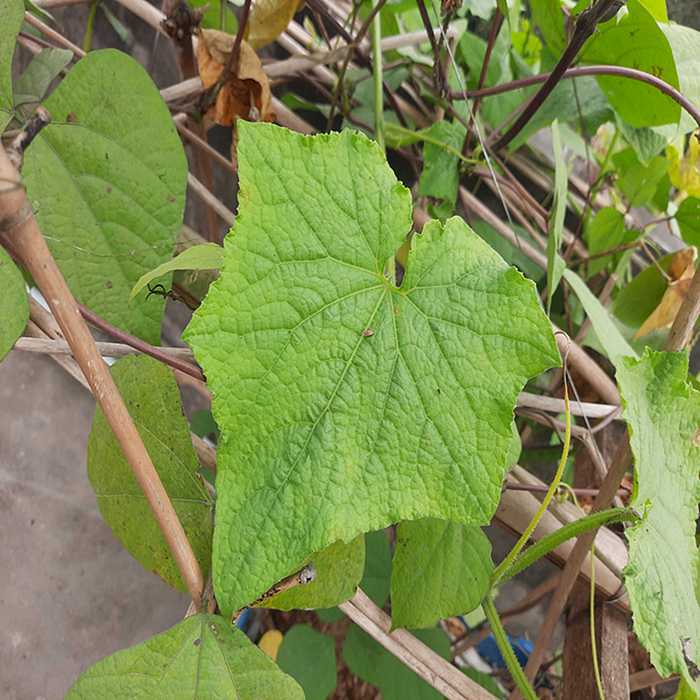
Plant: Cucumber
Label: Fresh leaf